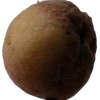
Label: peach